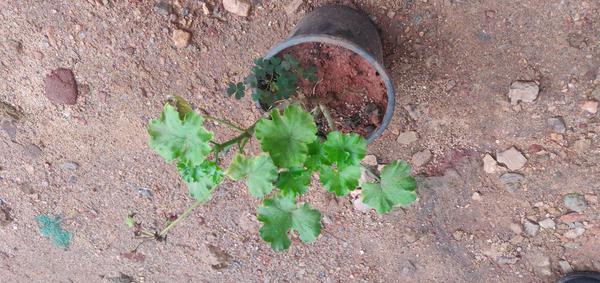
Plant: Geranium